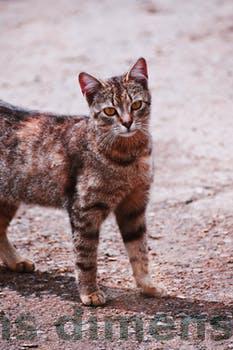
Label: Watermark